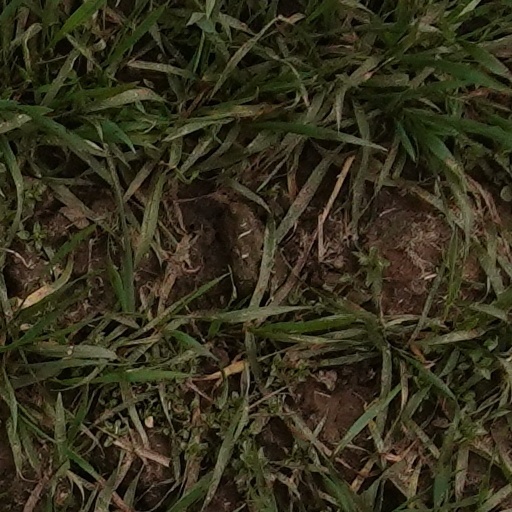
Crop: wheat